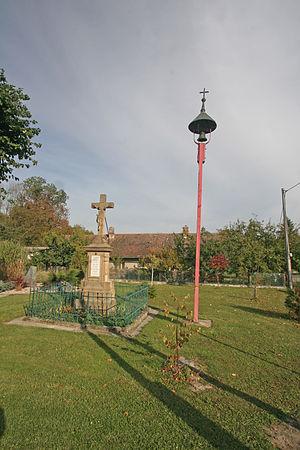
Libníkovice est une commune du district de Hradec Králové, dans la région de Hradec Králové, en République tchèque. Sa population s'élevait à 160 habitants en 2017.